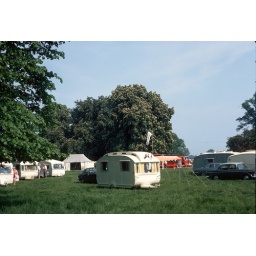
Horse chestnut trees in flower (behind). Windsock: &amp;quot;Post Office&amp;quot;; red bus with awning; Sign: &amp;quot;Telephones&amp;quot;